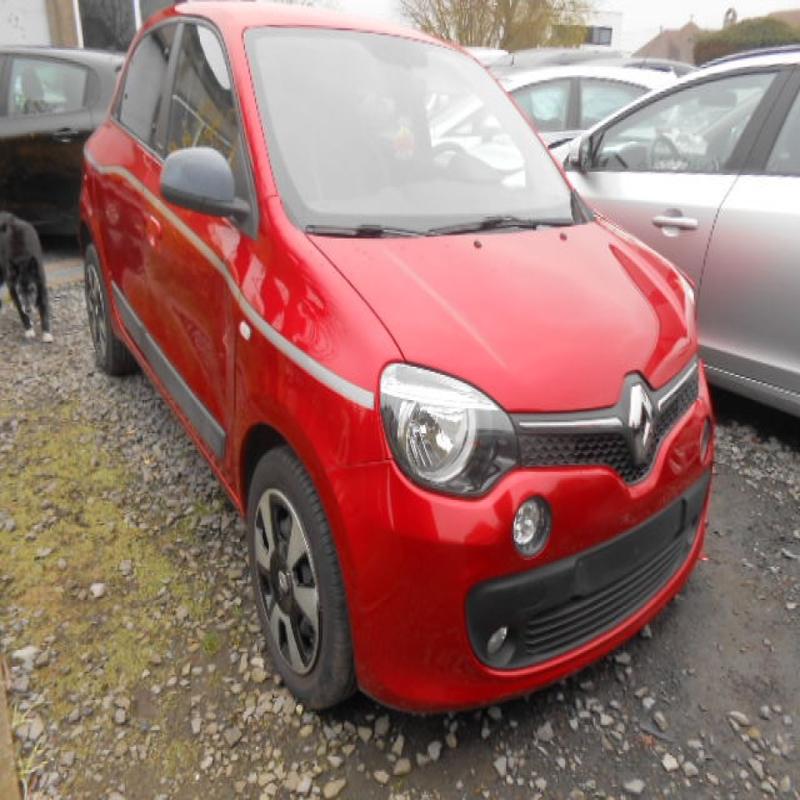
Aucun dommage détecté.
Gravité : aucun